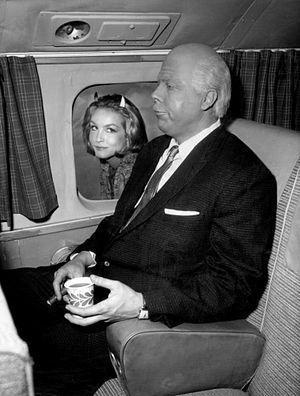
La Quatrième Dimension est une série télévisée américaine de science-fiction, en 138 épisodes de 25 minutes et 18 épisodes de 50 minutes, créée par Rod Serling et diffusée entre le 2 octobre 1959 et le 19 juin 1964 sur le réseau CBS, occupant le créneau horaire d’Alfred Hitchcock présente passé sur une chaine concurrente. Cette série est considérée comme l'un des plus beaux exemples de créativité de la télévision américaine, toujours célébrée des décennies après sa création.